International Day Against Homophobia, Biphobia and Transphobia

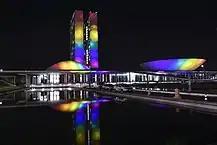
National Congress of Brazil illuminated with rainbow colors in 2022 IDAHOTIB

In 2003, the Canadian organization Fondation Émergence instituted a similar event, the National Day Against Homophobia, which was held on June 1 in Québec. In 2006, they changed the date to May 17, in order to join the international movement.